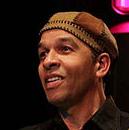
Age: 53